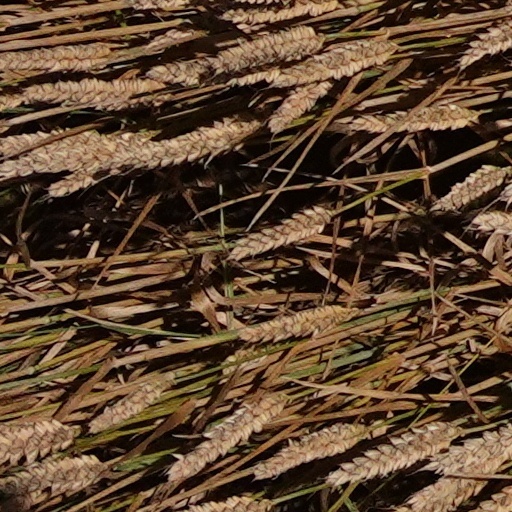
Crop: wheat